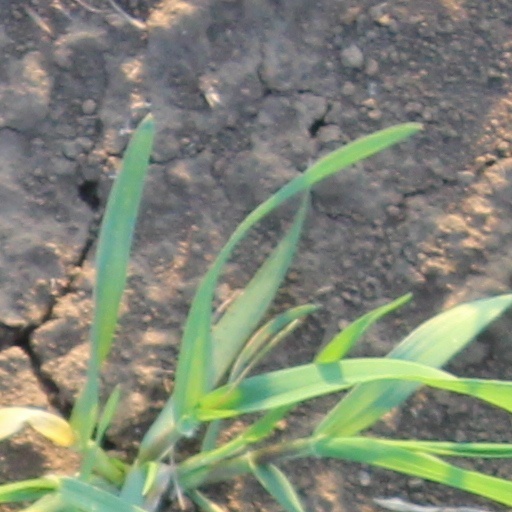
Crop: wheat